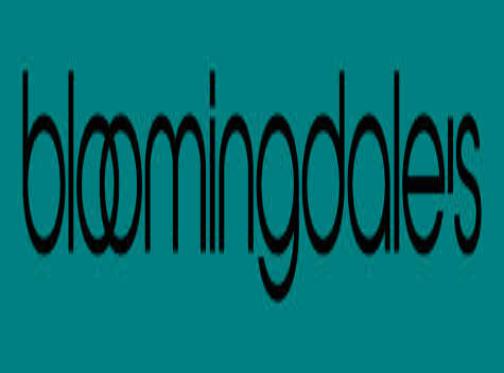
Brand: Bloomingdale's
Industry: Clothes